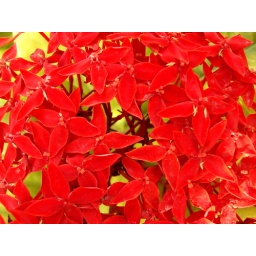
red flowers in my garden :)